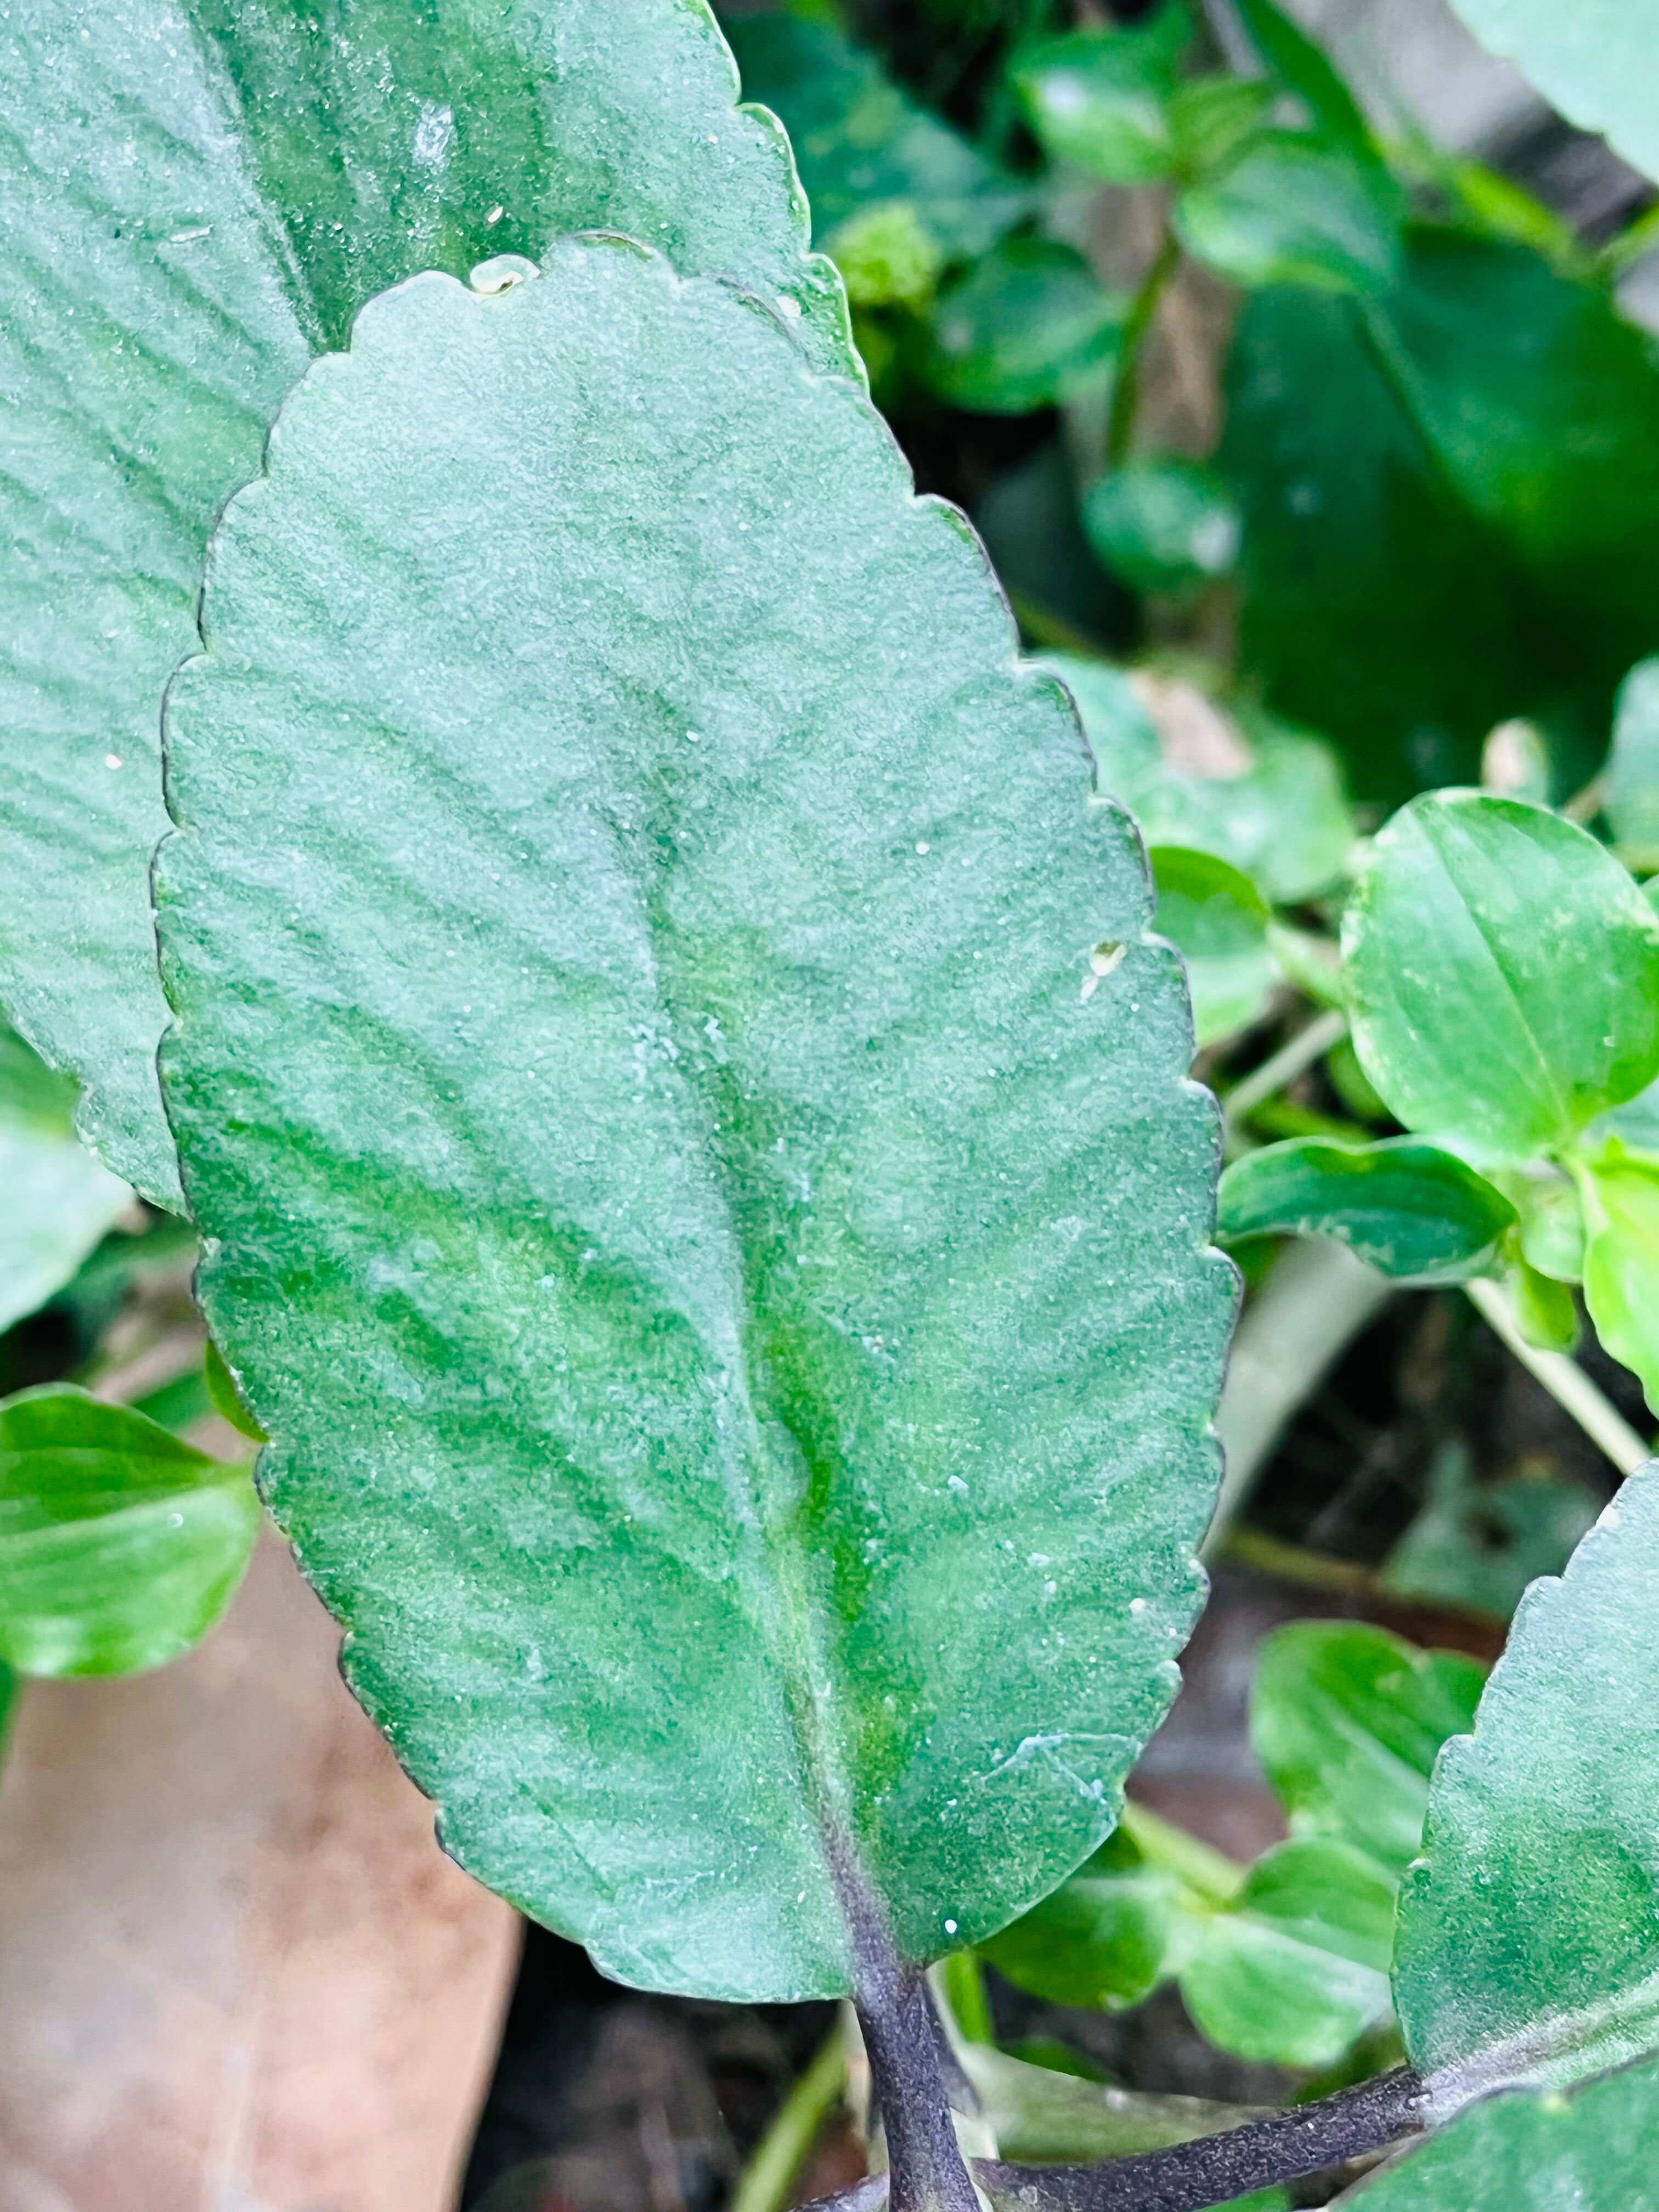
Plant species: kalanchoe-pinnata